Spinebuster

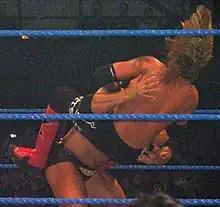
Dave Bautista giving a spinebuster to Edge during a live event

Although it can be used on a stationary opponent, it is usually performed against a charging opponent, using the opponent's own momentum to make the throw more powerful.